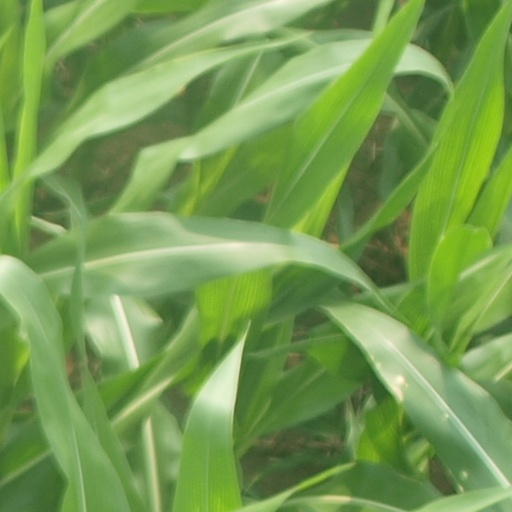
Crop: maize; corn